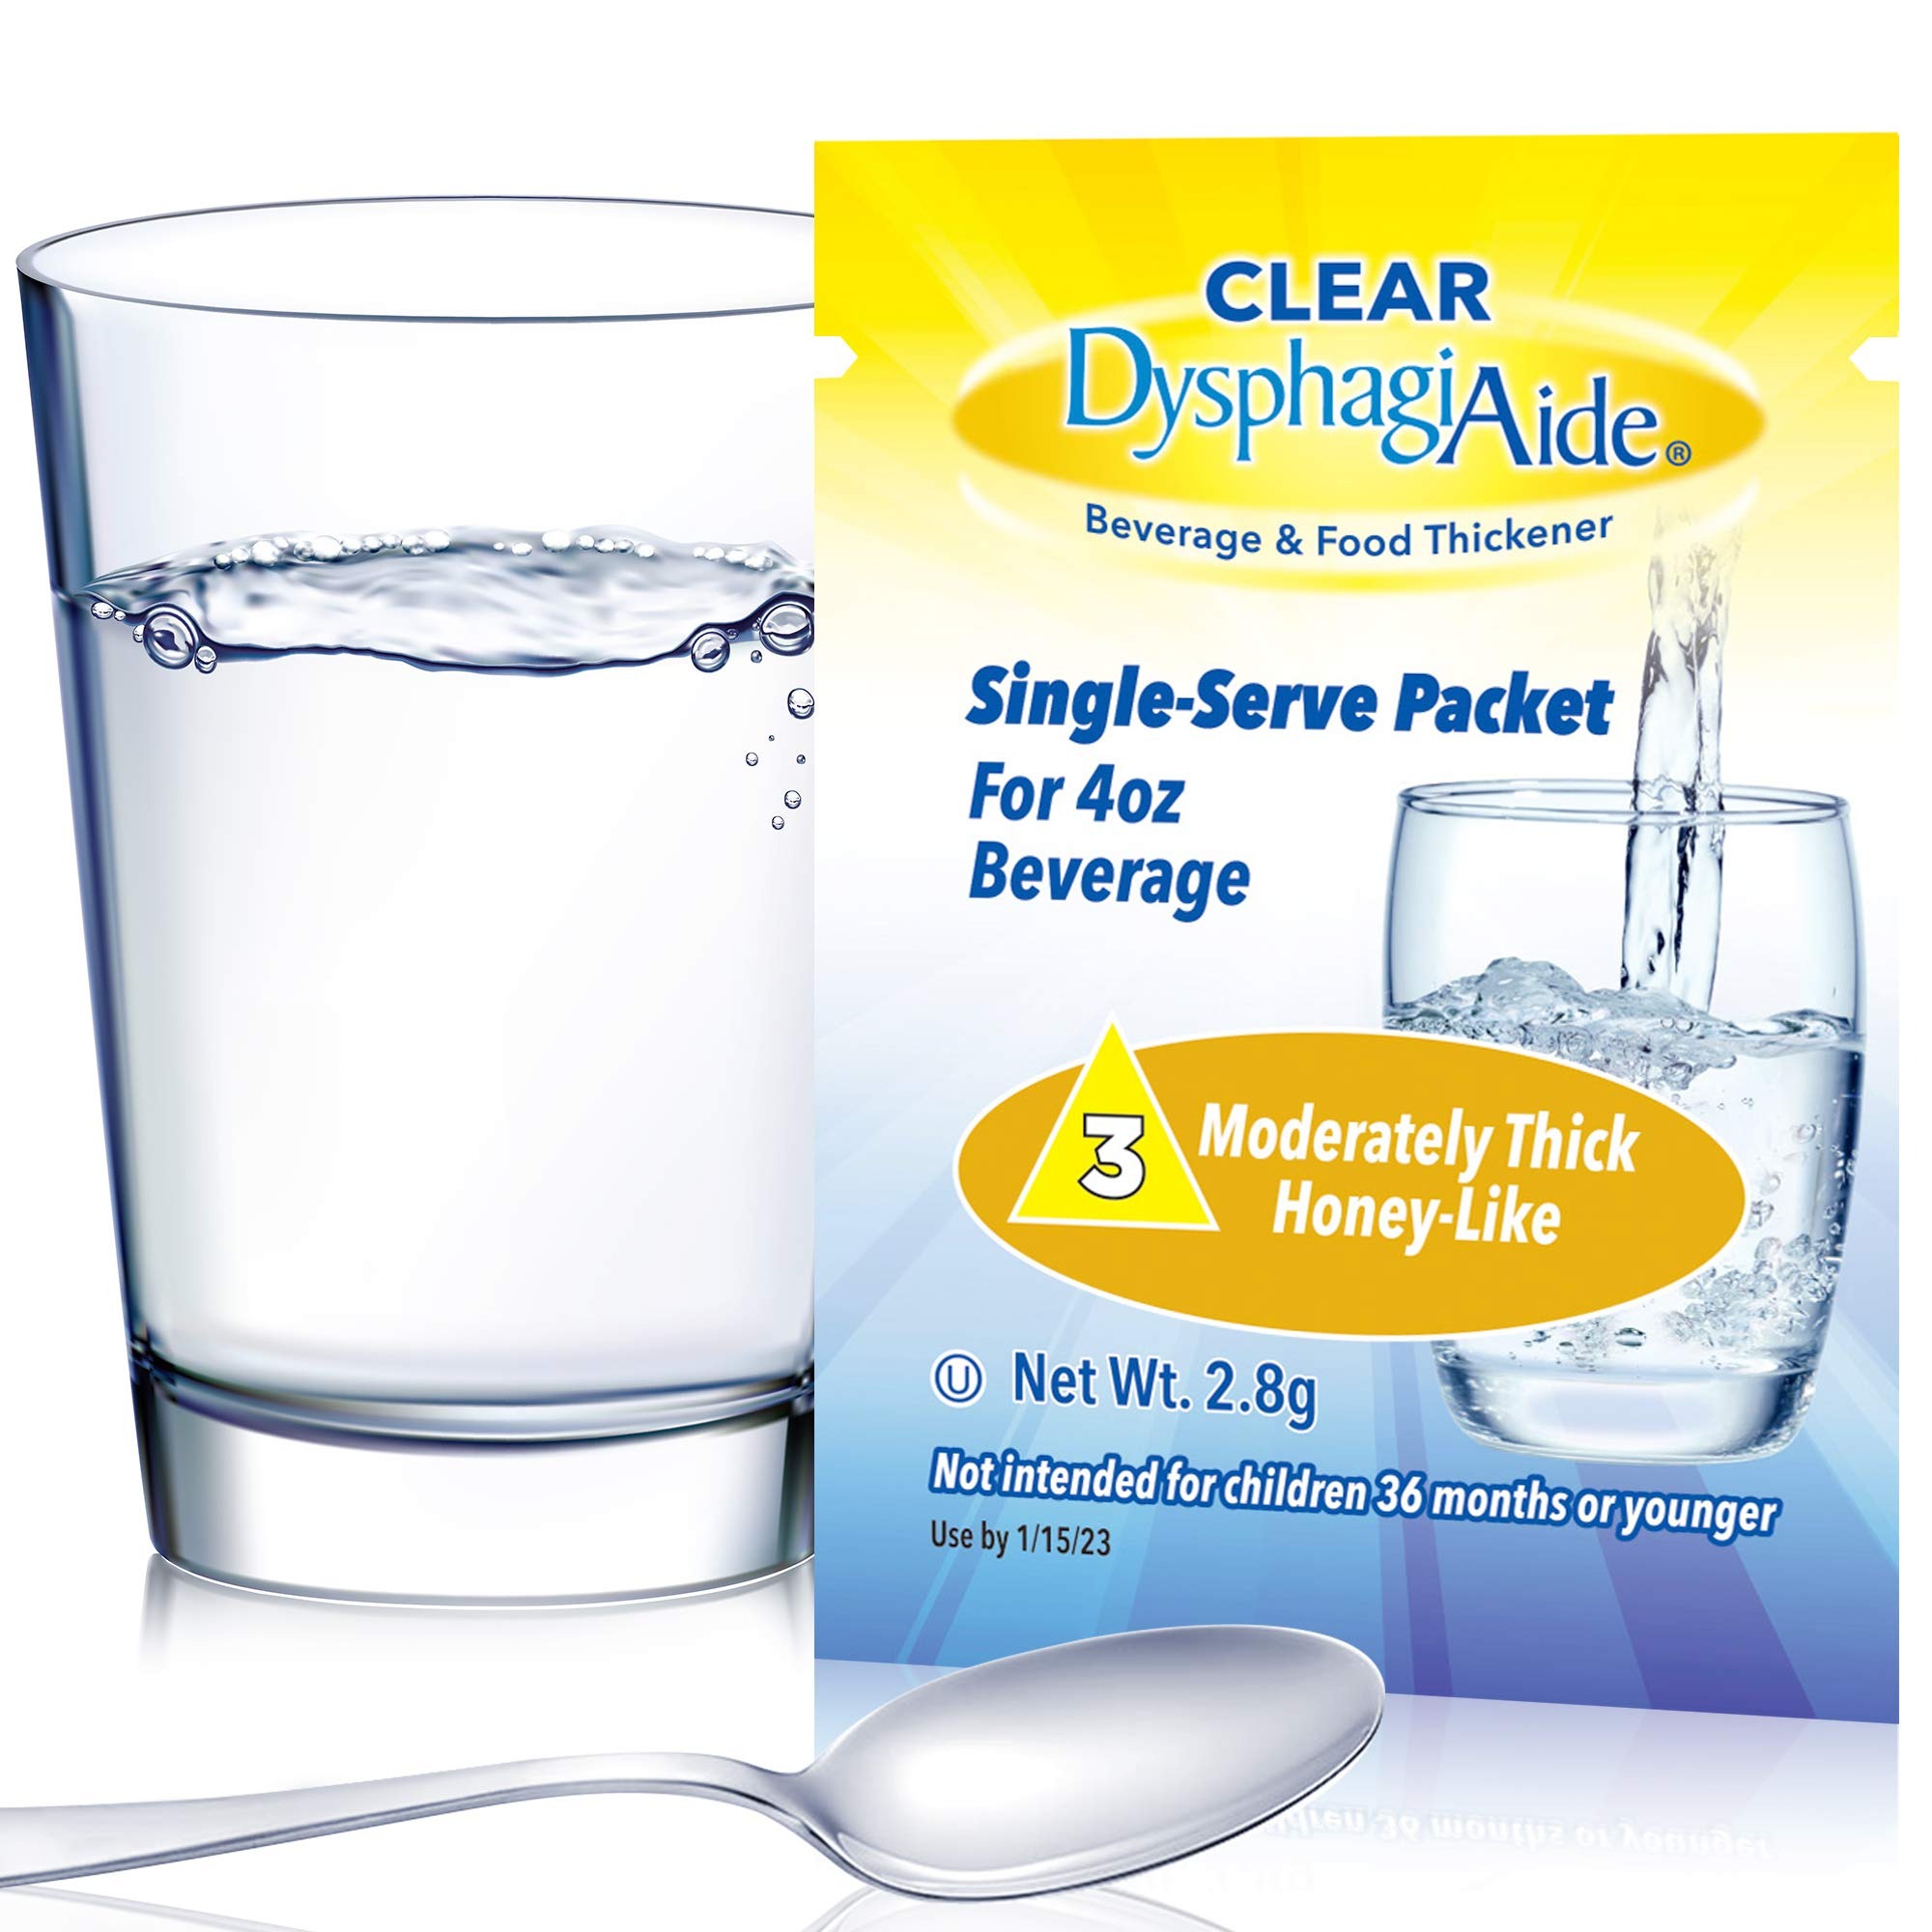
Item Name: Clear DysphagiAide - A Dysphagia Thickener - Instant Beverage and Food Thickener, Box of 20 Single Serve Packets Level 3 Thickener Sachets - Moderately Thick (Honey-Like Thickness)
Bullet Point 1: THE MULTIPURPOSE LIQUID THICKENER & FOOD THICKENER FOR PEOPLE WITH SWALLOWING DIFFICULTY - Clear DysphagiAide is a great choice when seeking the best thickening agent powder for water, drinks, or food. Instantly achieve the desired thickness with our odorless, flavorless, and clump-free clear thickening powder. Trust Clear DysphagiAide, the leading liquid thickener for dysphagia, surpassing competitors in quality and effectiveness. Improve your swallowing experience today!
Bullet Point 2: CONVENIENT, ON-THE-GO LIQUID THICKENER PACKETS WILL HELP YOUR DYSPHAGIA NEEDS ANYWHERE: Our Level 3 thickener packets can help thicken foods and beverages when you’re on the go! Simply apply one packet to thicken up any food/liquid to honey thick consistency! Our liquid thickener caters to your specific needs. Designed to enhance your drinking experience, Clear DysphagiAide ensures the ideal drink consistency. Enjoy our dysphagia-friendly solutions in a convenient thickener packet!
Bullet Point 3: HONEY THICK CONSISTENCY AND NECTAR THICK CONSISTENCY OPTIONS: Achieve the right thickness for your drinks with Clear DysphagiAide, the thickener for liquids perfect for creating honey thick or nectar thick beverages within IDDSI specifications. Whether you’re looking for honey thick drinks or nectar thick drinks, or even slightly thick drinks, our product is the food and drink thickener for you. Apply Level 1 thick packet for slightly thick, Level 2 for nectar thick, and Level 3 for honey thick!
Bullet Point 4: INSTANT HOT AND COLD DRINK THICKENER - Transform water, milk, juice, coffee, tea, beer, and wine into dysphagia-friendly options effortlessly. Clear DysphagiAide, the efficient liquid thickener, rapidly thickens both hot and cold beverages to your desired consistency within 4-10 minutes, ensuring a perfect drink every time when our back-of-package directions are followed. Improve the confidence in your drinking experience with the convenience and versatility of Clear DysphagiAide.
Bullet Point 5: SHORT-TERM AND LONG-TERM DYSPHAGIA ASSISTANCE - Clear DysphagiAide offers comprehensive support for individuals with dysphagia, addressing both short-term and long-term swallowing difficulties. Whether you're facing temporary challenges, or managing a chronic condition, our water thickener for elderly packets are specifically designed to help alleviate the struggles of dysphagia. Experience an improved quality of life with Clear DysphagiAide's tailored solutions, aiding your dysphagia journey.
Product Description: Are swallowing difficulties affecting your daily life? Say goodbye to frustration and hello to a smoother, more enjoyable experience with Clear DysphagiAide. We're thrilled to present a game-changing liquid thickener that's designed to transform your liquids and foods, making them easier to swallow while maintaining their natural flavors. Experience the magic as Clear DysphagiAide effortlessly turns your favorite beverages like water, coffee, and juice into dysphagia-friendly options. Hot or cold, our advanced formula works its wonders within just 4-10 minutes, giving you the perfect consistency every single time. Whether you're dealing with short-term or long-term swallowing challenges, Clear DysphagiAide has you covered. Designed to provide comprehensive support, our nectar and honey thickened liquids will help ease the struggles of dysphagia, enhancing your overall quality of life. From a comforting cup of tea to a refreshing glass of wine, Clear DysphagiAide lets you enjoy your favorite drinks without worry. With precise adherence to IDDSI specifications, you can create beverages with honey-thick or nectar-thick consistency, all while reaping the benefits of a convenient on-the-go packet. Join countless individuals who rely on Clear DysphagiAide as the leading liquid thickener for dysphagia. Our odorless, flavorless, and clump-free formula ensures a seamless integration into your drinks and foods, enhancing the overall experience without altering taste. We understand the importance of quality in your journey to wellness. That's why Clear DysphagiAide is crafted with high standards in mind. Non-GMO, Gluten-Free, Sugar-Free, and Lactose-Free, our liquid thickener aligns with various dietary needs, with just one carb per serving. Experience the Clear DysphagiAide difference and regain your confidence in every sip with our Level 3 Honey thick packets!
Value: 1.97
Unit: Ounce

Price: 14.99